Vancouver Giants

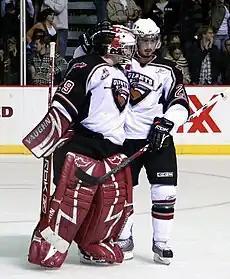
Tyson Sexsmith and Michal Řepík playing for the Giants in 2007.

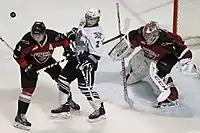
Game action between the Giants and the rival Victoria Royals in 2014.

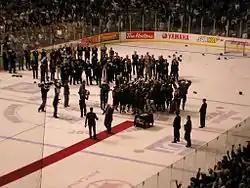
The Giants celebrating their Memorial Cup win on May 27, 2007.

"Note: GP = Games played, W = Wins, L = Losses, T = Ties OTL = Overtime losses Pts, SOL = Shootout losses Pts, GF = Goals for, GA = Goals against"